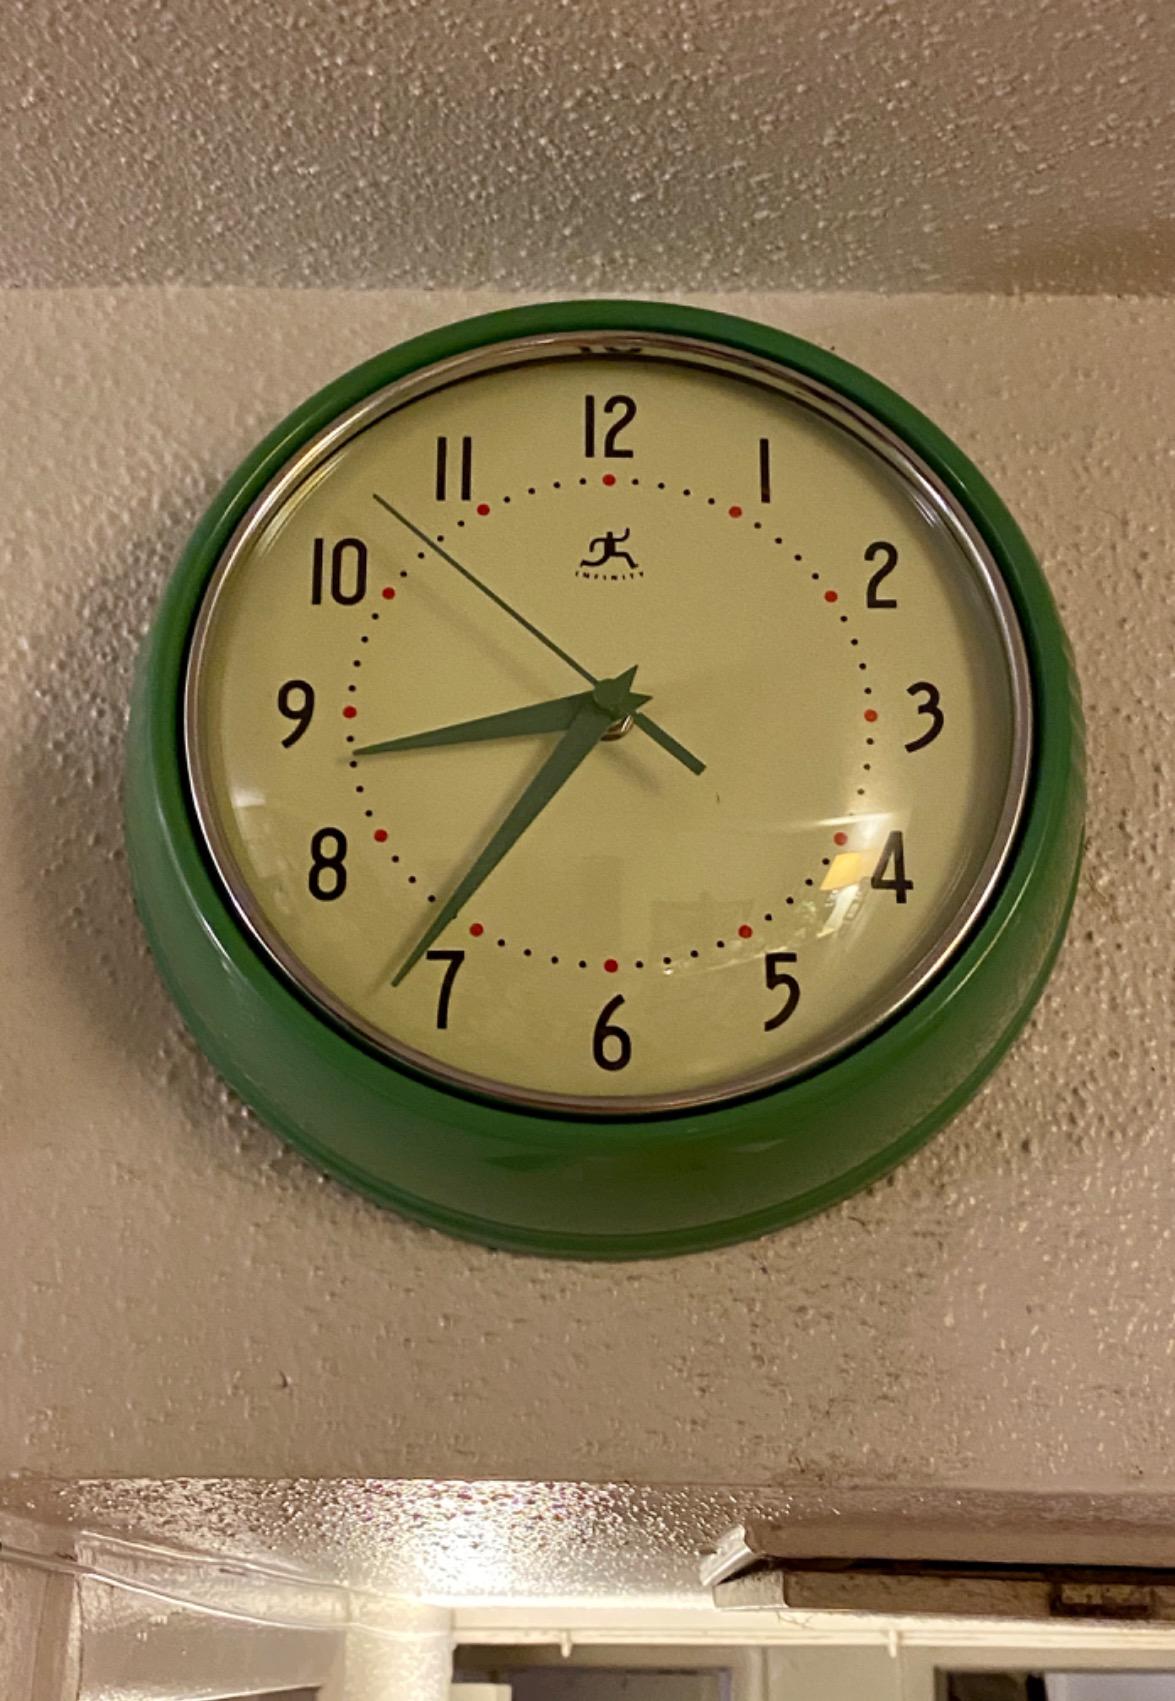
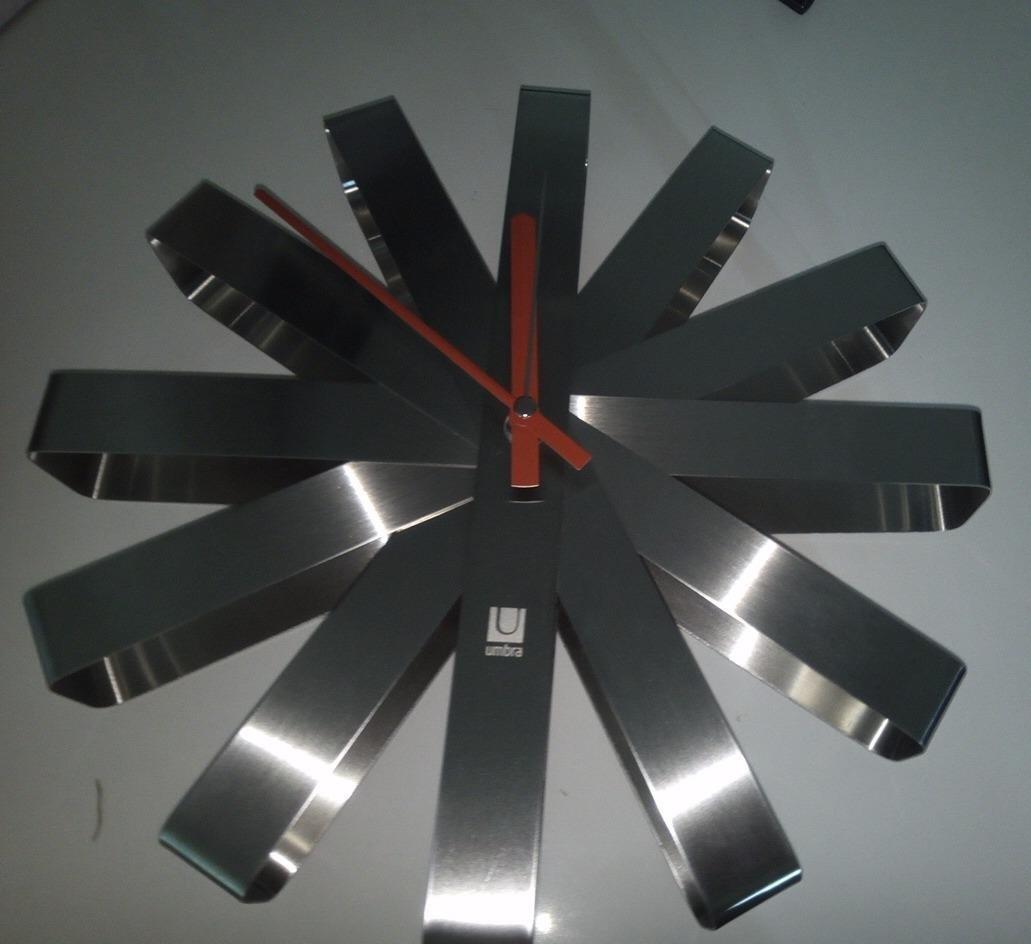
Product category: clock
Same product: no